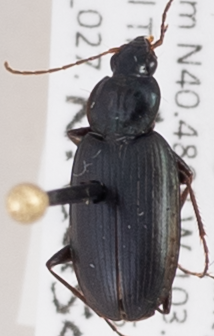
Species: Agonum placidum
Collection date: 2015-09-03 04:00:00
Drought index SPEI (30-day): -0.722
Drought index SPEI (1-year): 0.782
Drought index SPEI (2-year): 1.69